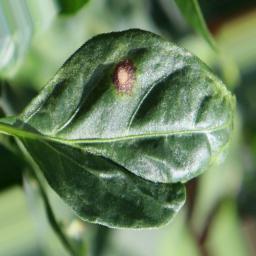
Label: cercospora